Wendi McLendon-Covey

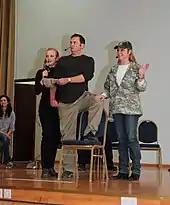
McLendon-Covey performing with Michael Hitchcock and Karri Turner at improv comedy show in 2010

While a member of the Groundlings, McLendon-Covey was a classmate of comedians Kaitlin Olson, Melissa McCarthy and Kristen Wiig, the latter two of whom she later starred alongside in the film "Bridesmaids". While a member of the Groundlings, McLendon-Covey steadily auditioned for television and film roles, but did not have an agent at the time and was unable to book jobs.